ISKCON Temple, Vrindavan

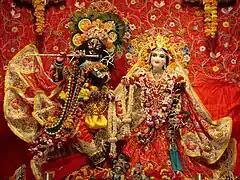
"Radha Shyamasundar" at the temple on Radhashtami

The presiding deities of the temple are Krishna and Balarama at the central altar. On the right altar are Radha Krishna as Sri Sri Radha Shyamsundar with the gopis Lalita and Vishakha. On the left altar are Chaitanya Mahaprabhu with Nityananda, and ISKCON founder A. C. Bhaktivedanta Swami Prabhupada and his guru Bhaktisiddhanta Sarasvati.